Lockheed Martin F-35 Lightning II

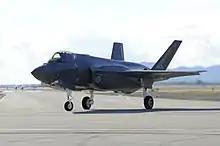
One of the RAAF's first two F-35As in December 2014

At-sea testing of the F-35B was first conducted aboard . In October 2011, two F-35Bs conducted three weeks of initial sea trials, called Development Test I. The second F-35B sea trials, Development Test II, began in August 2013, with tests including nighttime operations; two aircraft completed 19 nighttime vertical landings using DAS imagery. The first operational testing involving six F-35Bs was done on the "Wasp" in May 2015. The final Development Test III on involving operations in high sea states was completed in late 2016. A Royal Navy F-35 conducted the first "rolling" landing on board in October 2018.